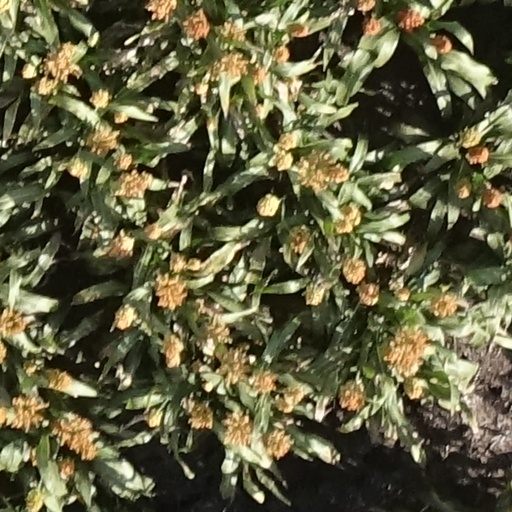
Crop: sorghum